Yuta Watanabe (badminton)

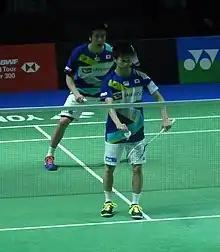
Watanabe with Hiroyuki Endo

is a Japanese badminton player. He is a former member of the Japanese national team and joined J-Power in April 2025. He is known for his quick and explosive movements with signature drop shots. Partnered with Arisa Higashino, Watanabe won consecutive mixed doubles bronze medals at the 2020 and 2024 Olympics. The pair has also secured four medals at the BWF World Championships.